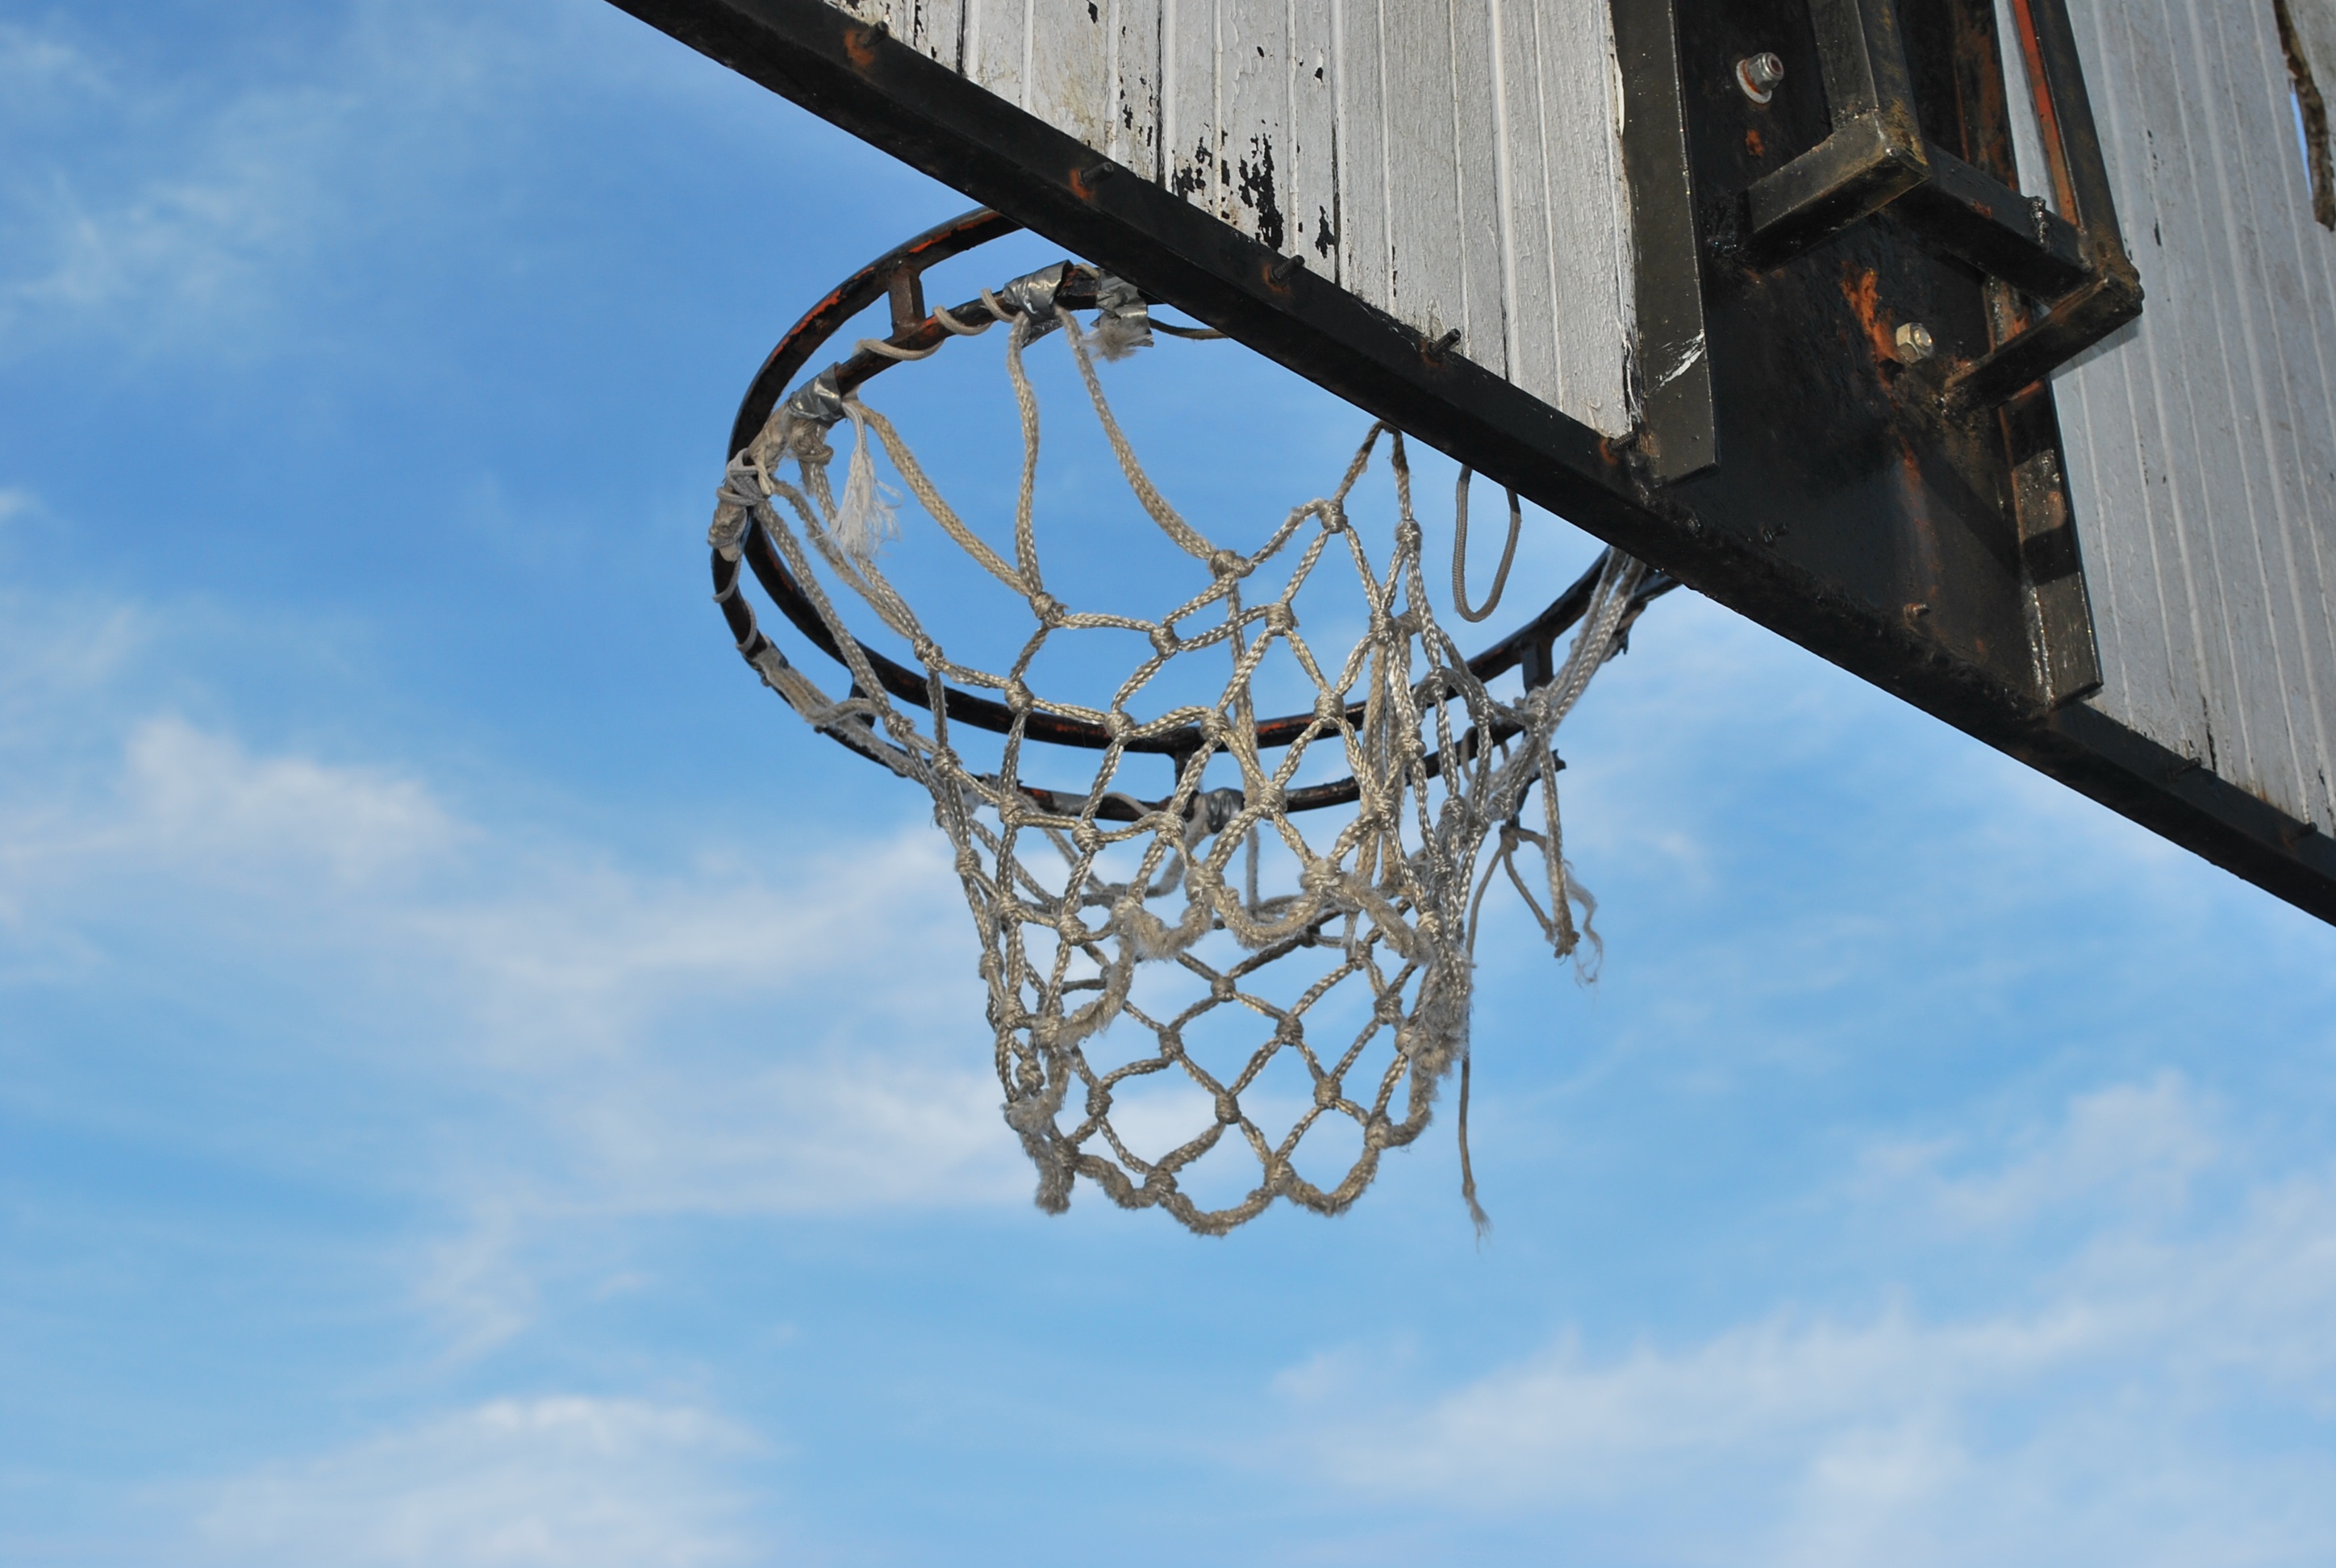
sky, sport, reflection, tower, basketball, mast, blue, electricity, basket, atmosphere of earth, electronics accessory